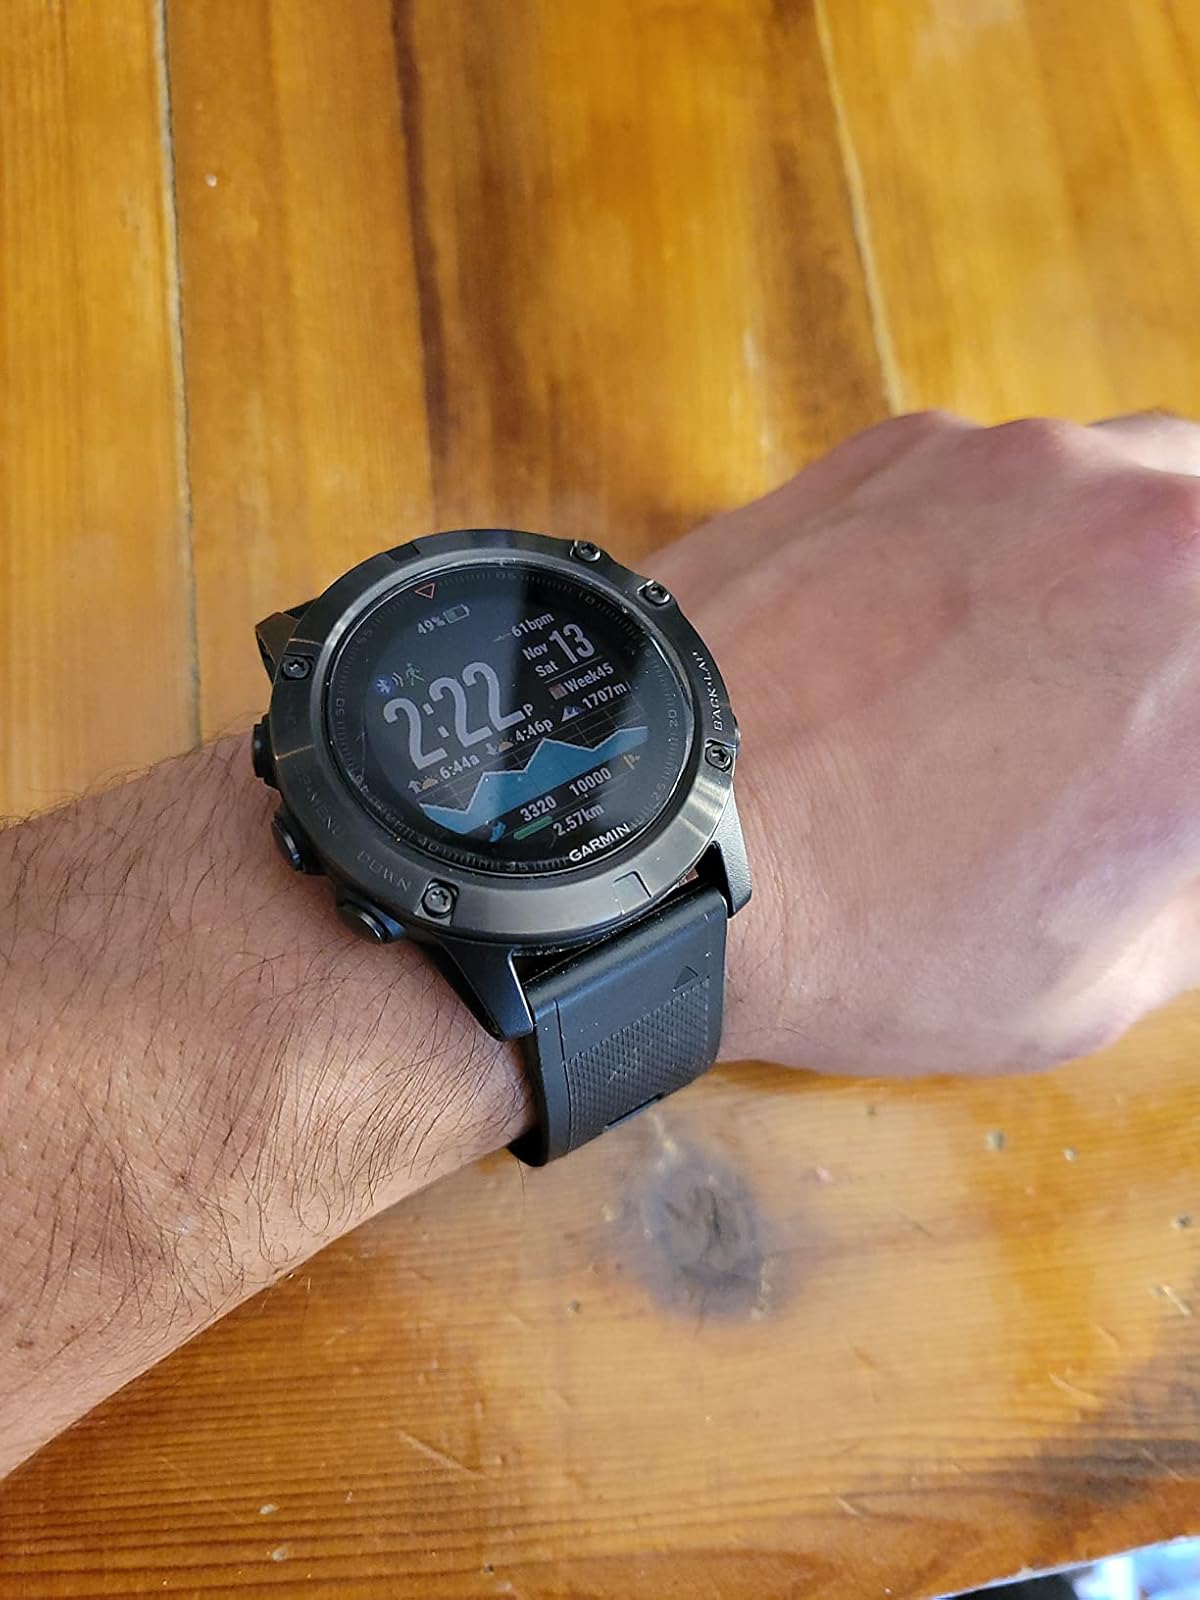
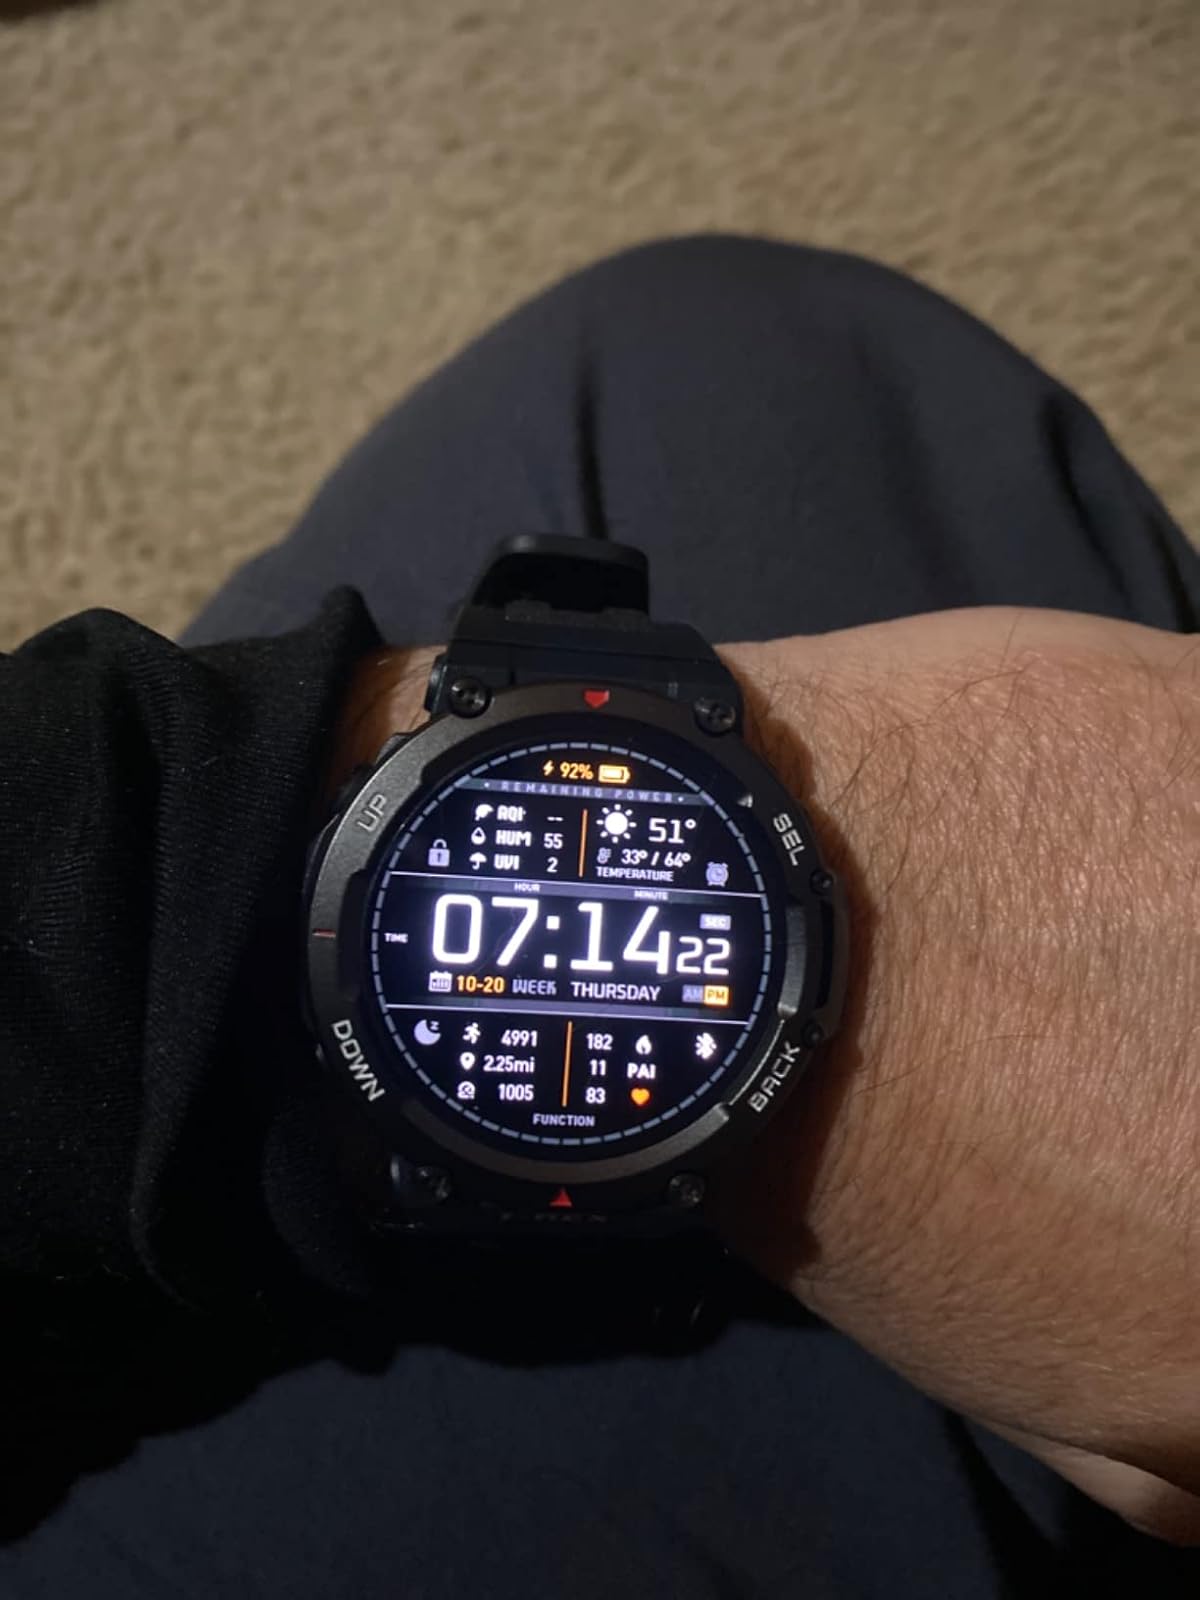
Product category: smartwatch
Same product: no